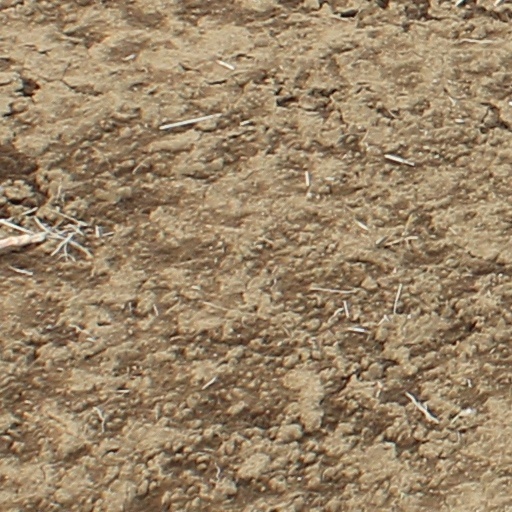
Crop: wheat